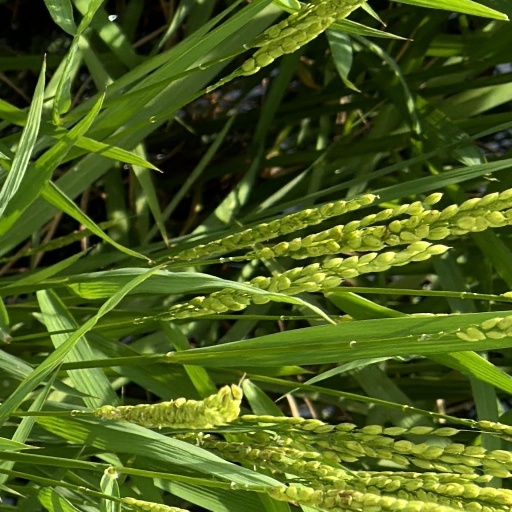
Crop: rice